The Tale of the Bamboo Cutter

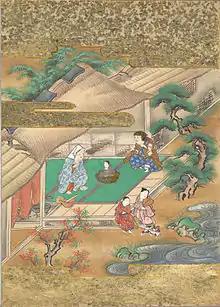
"Discovery of Kaguya-hime", late 17th century depiction

Among the suitors are five nobles: , , , , and . They eventually persuade the old man to have Kaguya-hime choose from among them. Uninterested, Kaguya-hime devises five impossible tasks, agreeing to marry the noble who can bring her the item specified for him: the stone begging bowl of the Buddha, a jeweled branch from the mythical island of Hōrai, a robe of fire rat skins, a colored jewel from a dragon's neck, and a cowry shell born from a swallow.